Arlington County, Virginia

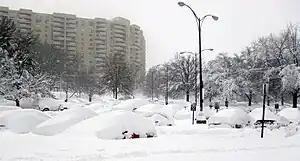
Cars covered by snow near the end of the 2010 blizzard in Pentagon City

The Union occupation significantly altered the landscape of Alexandria County. Defensive works required the logging of forests and trenches that cut through farmland. Union troops repurposed private homes and public buildings as hospitals and other facilities. Many properties were left decimated following troop encampments and the razing of structures for timber and other resources. Confederate sympathizers, many of whom were local officials, left after the arrival of Union soldiers, which created gaps in governance; General William Reading Montgomery addressed this by creating a military court that tried military and civilian cases, which was eventually closed after local criticism.